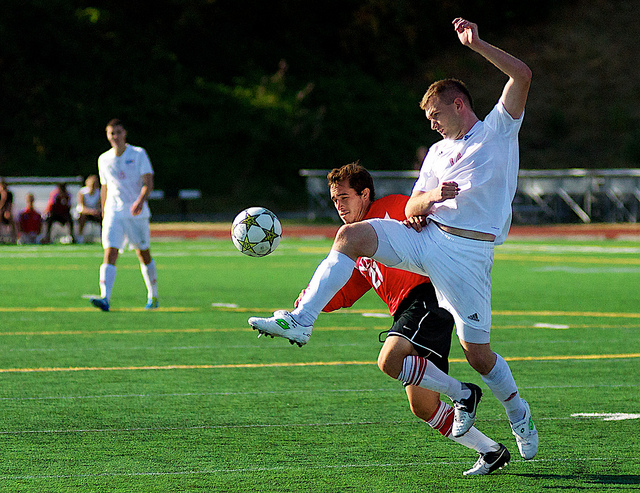
các cầu thủ đang thi đấu bóng đá ở trên sân